List of alumni of Magdalen College, Oxford

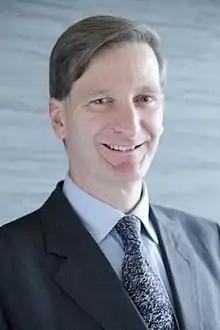
Dominic Grieve, former Attorney General for England and Wales

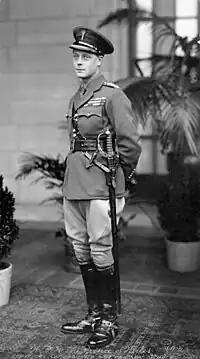
King Edward VIII

A number of Magdalen alumni have been associated with royal families around the world, or the peerage: